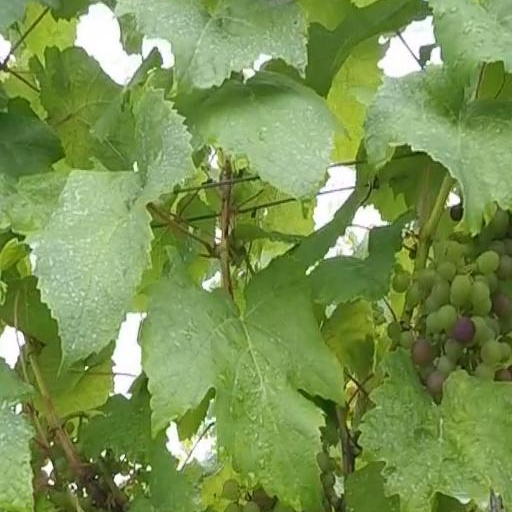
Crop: grape